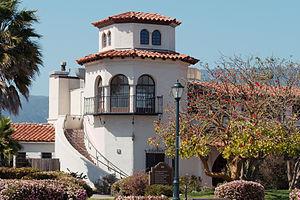
Aéroport de Santa Barbara, en Californie (États-Unis).